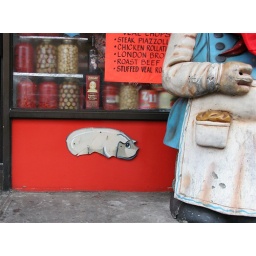
The field pig cowers in the house pig's shadow. But the joke is that they're both at the Pork Store.